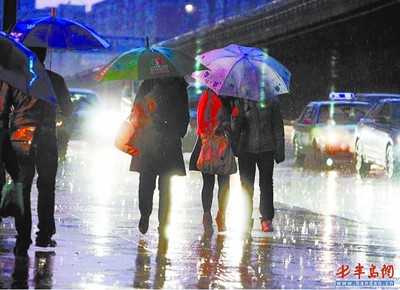
Weather: rain or strom